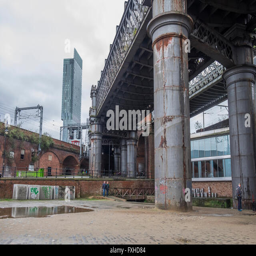
railway bridge across the canal with a large skyscraper in the distance